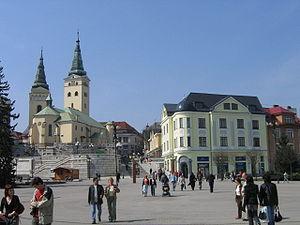
Žilina, en allemand : Sillein /ˈzɪlaɪ̯n/ ; en hongrois : Zsolna /ˈʒolnɒ/, en polonais : Żylina /ʒɨˈlina/ est une ville de Slovaquie et la capitale de la région de Žilina. C'est la quatrième plus grande ville de Slovaquie avec une population de 81 114 habitants en 2015.
La Slovaquie, en forme longue la République slovaque, en slovaque : Slovensko et Slovenská republika, est un pays situé en Europe centrale, au cœur de l'Europe continentale et à l'est de l'Union européenne, dont elle est membre depuis 2004. Ses pays frontaliers sont la Pologne au nord, l'Ukraine à l'est, la Hongrie au sud, l'Autriche à l'ouest et la Tchéquie à l'ouest-nord-ouest. Du 28 octobre 1918 au 21 mars 1939, puis du 4 avril 1945 au 31 décembre 1992, elle a fait partie de la Tchécoslovaquie.